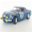
Label: automobile